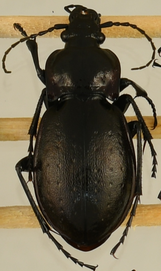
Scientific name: Carabus nemoralis
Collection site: UNDERC Site (UNDE), plot UNDE_017